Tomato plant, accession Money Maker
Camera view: tilt-top (135 deg); turntable rotation: 270 degrees
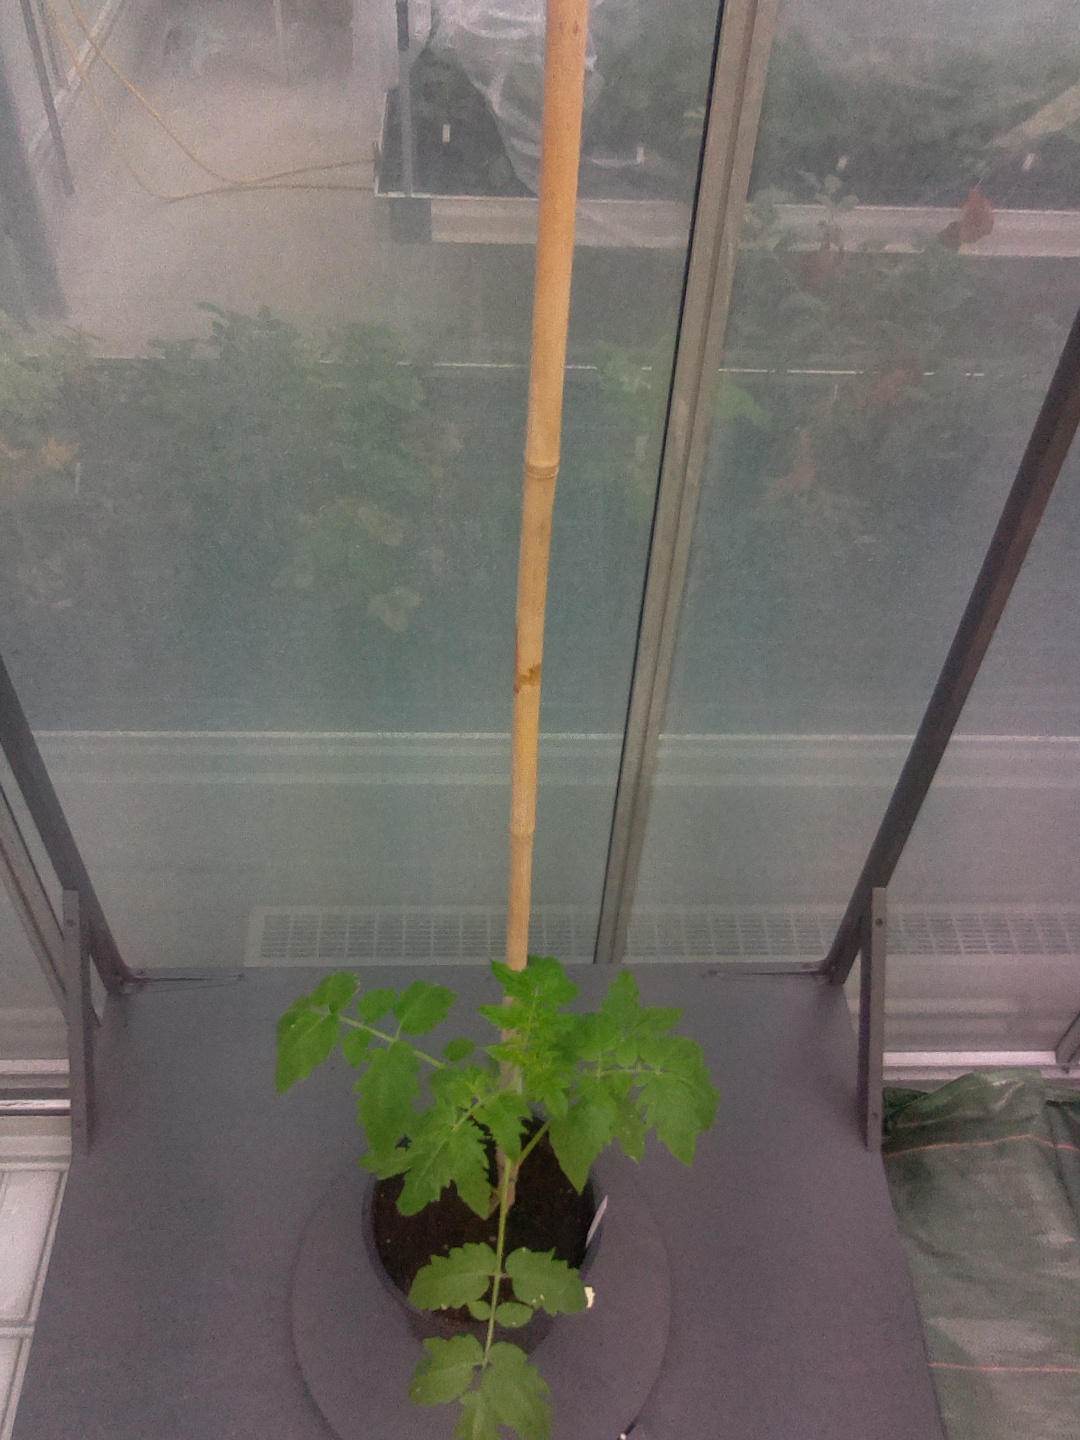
BBCH growth stage 13: 6 of true leaves visible